Aussie Gold Hunters

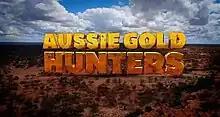
"Aussie Gold Hunters" title card

Aussie Gold Hunters is an Australian factual television show which follows crews of gold prospectors in Australia. The series is produced by Electric Pictures and began on the Discovery Channel on 15 September 2016. The series has been a ratings success and gone on to air in 125 countries including the United Kingdom.